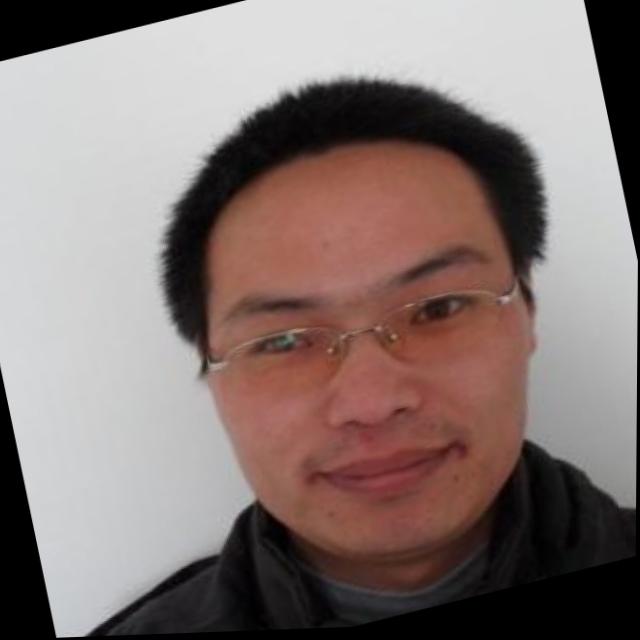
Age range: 21-44